Sassá (footballer, born 2003)

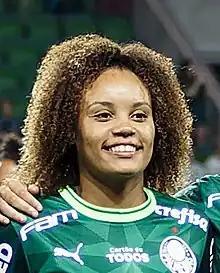
Sassá with Palmeiras in 2023

Sabrina Aparecida Galdino Martins (born 11 February 2003), commonly known as Sassá, is a Brazilian footballer who plays as a central defender for Grêmio. She has also represented Brazil at the under-20 level.